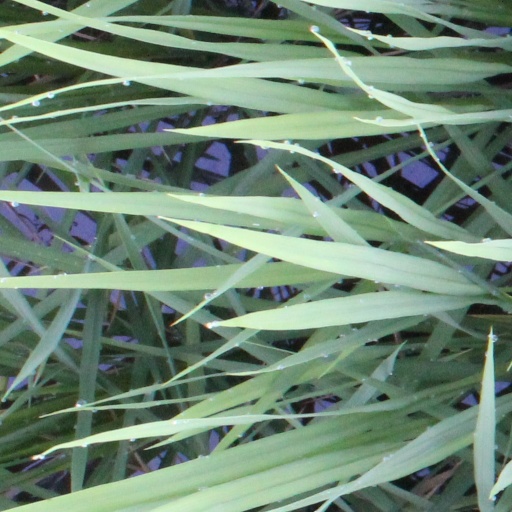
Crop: rice